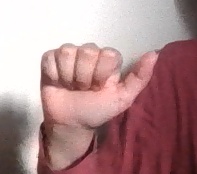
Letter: dhad